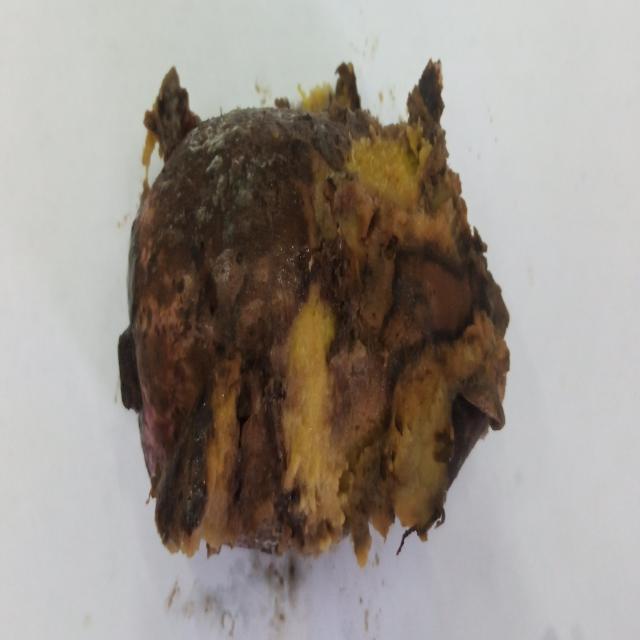
Plum grade: rotten